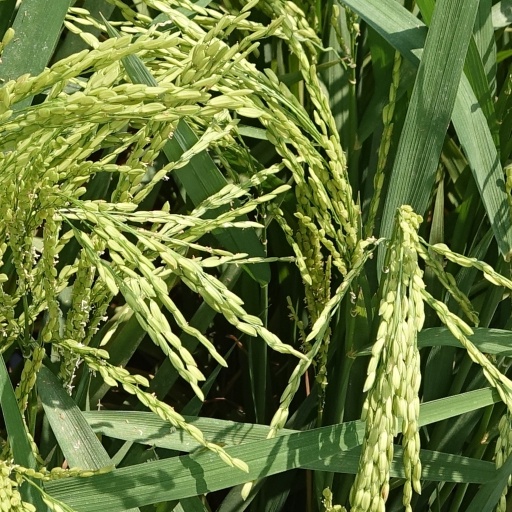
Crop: rice